History of money in Finland

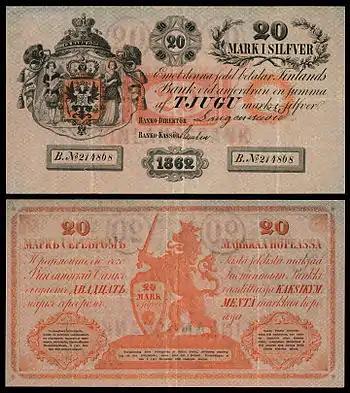
A 20 markkaa banknote from the 1863 series, both sides.

When Finland was annexed to Sweden, Swedish money was used in Finland. It originally grew popular in Åland in the 13th century and in continental Finland in the 14th century, but in inland Finland only in the 15th century. In southern Finland, Livonian money was used concurrently with Swedish money in medieval times. This Livonian money had usually been struck in Tallinn. Some English and German gold coins were also used. There was a mint in Turku approximately from 1410 to 1558.